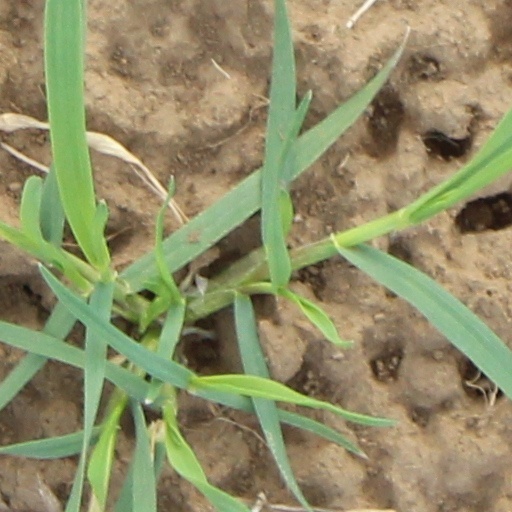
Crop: wheat